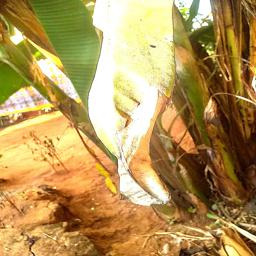
Label: MALBHOG LEAF